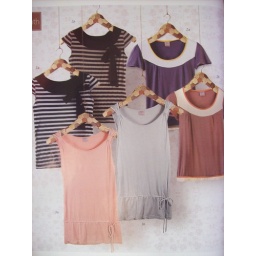
HD8(striped top w/ ribbon tie detail)-Php629. HE7(violet &amp;amp; brown color block blouse)-Php699. RAM_04(casual tunic top in pink &amp;amp; gray)-Php499